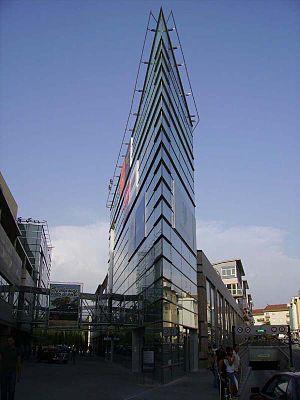
Viseu est une ville du Portugal, chef-lieu du district de Viseu dans la région Centre. Avec 25 freguesias, la municipalité de Viseu regroupe 99 274 habitants, dont 60 000 dans l'agglomération, sur un vaste territoire de 507,1 km². Viseu est également siège du diocèse et de la comarque, et regroupe de nombreuses administrations locales.